Karl Borromäus Alexander Sessa

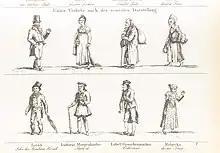
Dramatis personae of "Unser Verkehr"

In addition to composing essays on medical topics and various pieces of poetry and drama, Sessa published anonymously a comedic work titled "Die Judenschule" ('The Jewish School'), presumably in response to the Prussian Edict of Emancipation. The play portrayed Jewish characters in an extremely derogatory manner, depicting them as solely driven by base financial motives. It debuted in Breslau on 11 February 1813 and was later staged in Berlin and other locations under the title "Unser Verkehr" ('Our Intercourse'), until authorities intervened and prohibited its further performances.